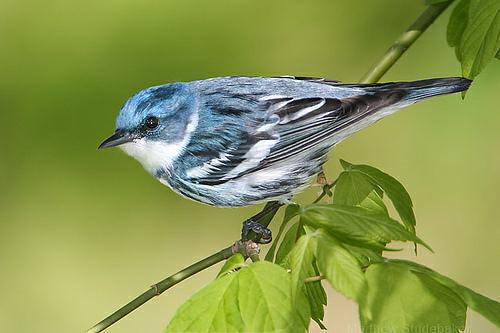
A photo of a cerulean warbler